World of Outlaws: Sprint Cars 2002

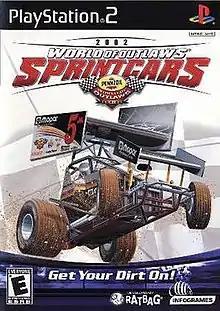
Cover featuring Mark Kinser's #5M Mopar Parts sprint car

World of Outlaws: Sprint Cars 2002, also known as simply World of Outlaws: Sprint Cars for the Microsoft Windows and PAL region PlayStation 2 versions (often mislabeled as World of Outlaws: Sprint Car Racing 2002), is a sprint car racing video game developed by the Australian developer Ratbag Games and published by Ignition Entertainment in the PAL region and Infogrames in North America for the PS2 and Windows. GameSpot's review of the former console version described its gameplay as "solid" and the physics as "top-notch". The game had a limited sales run; it developed a large following and was widely requested at video game stores.